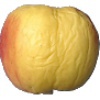
Label: Apple Red Yellow 1